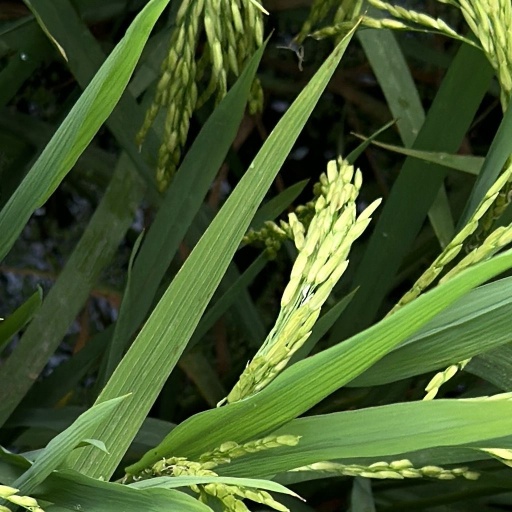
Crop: rice